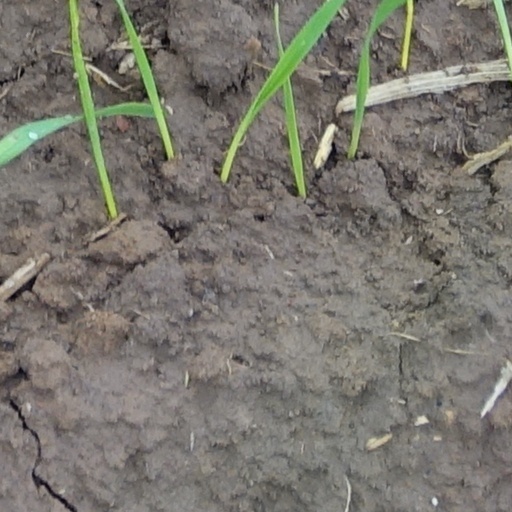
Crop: wheat